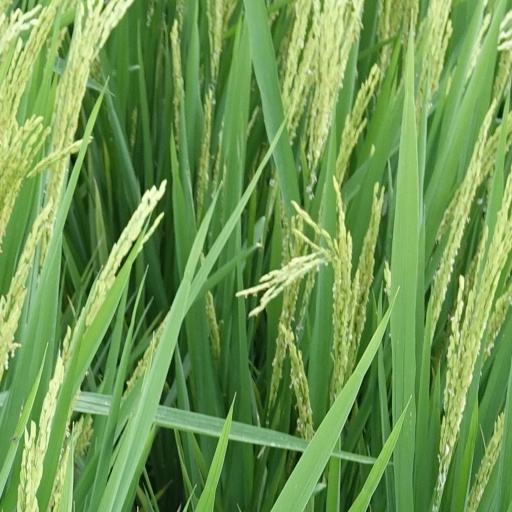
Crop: rice